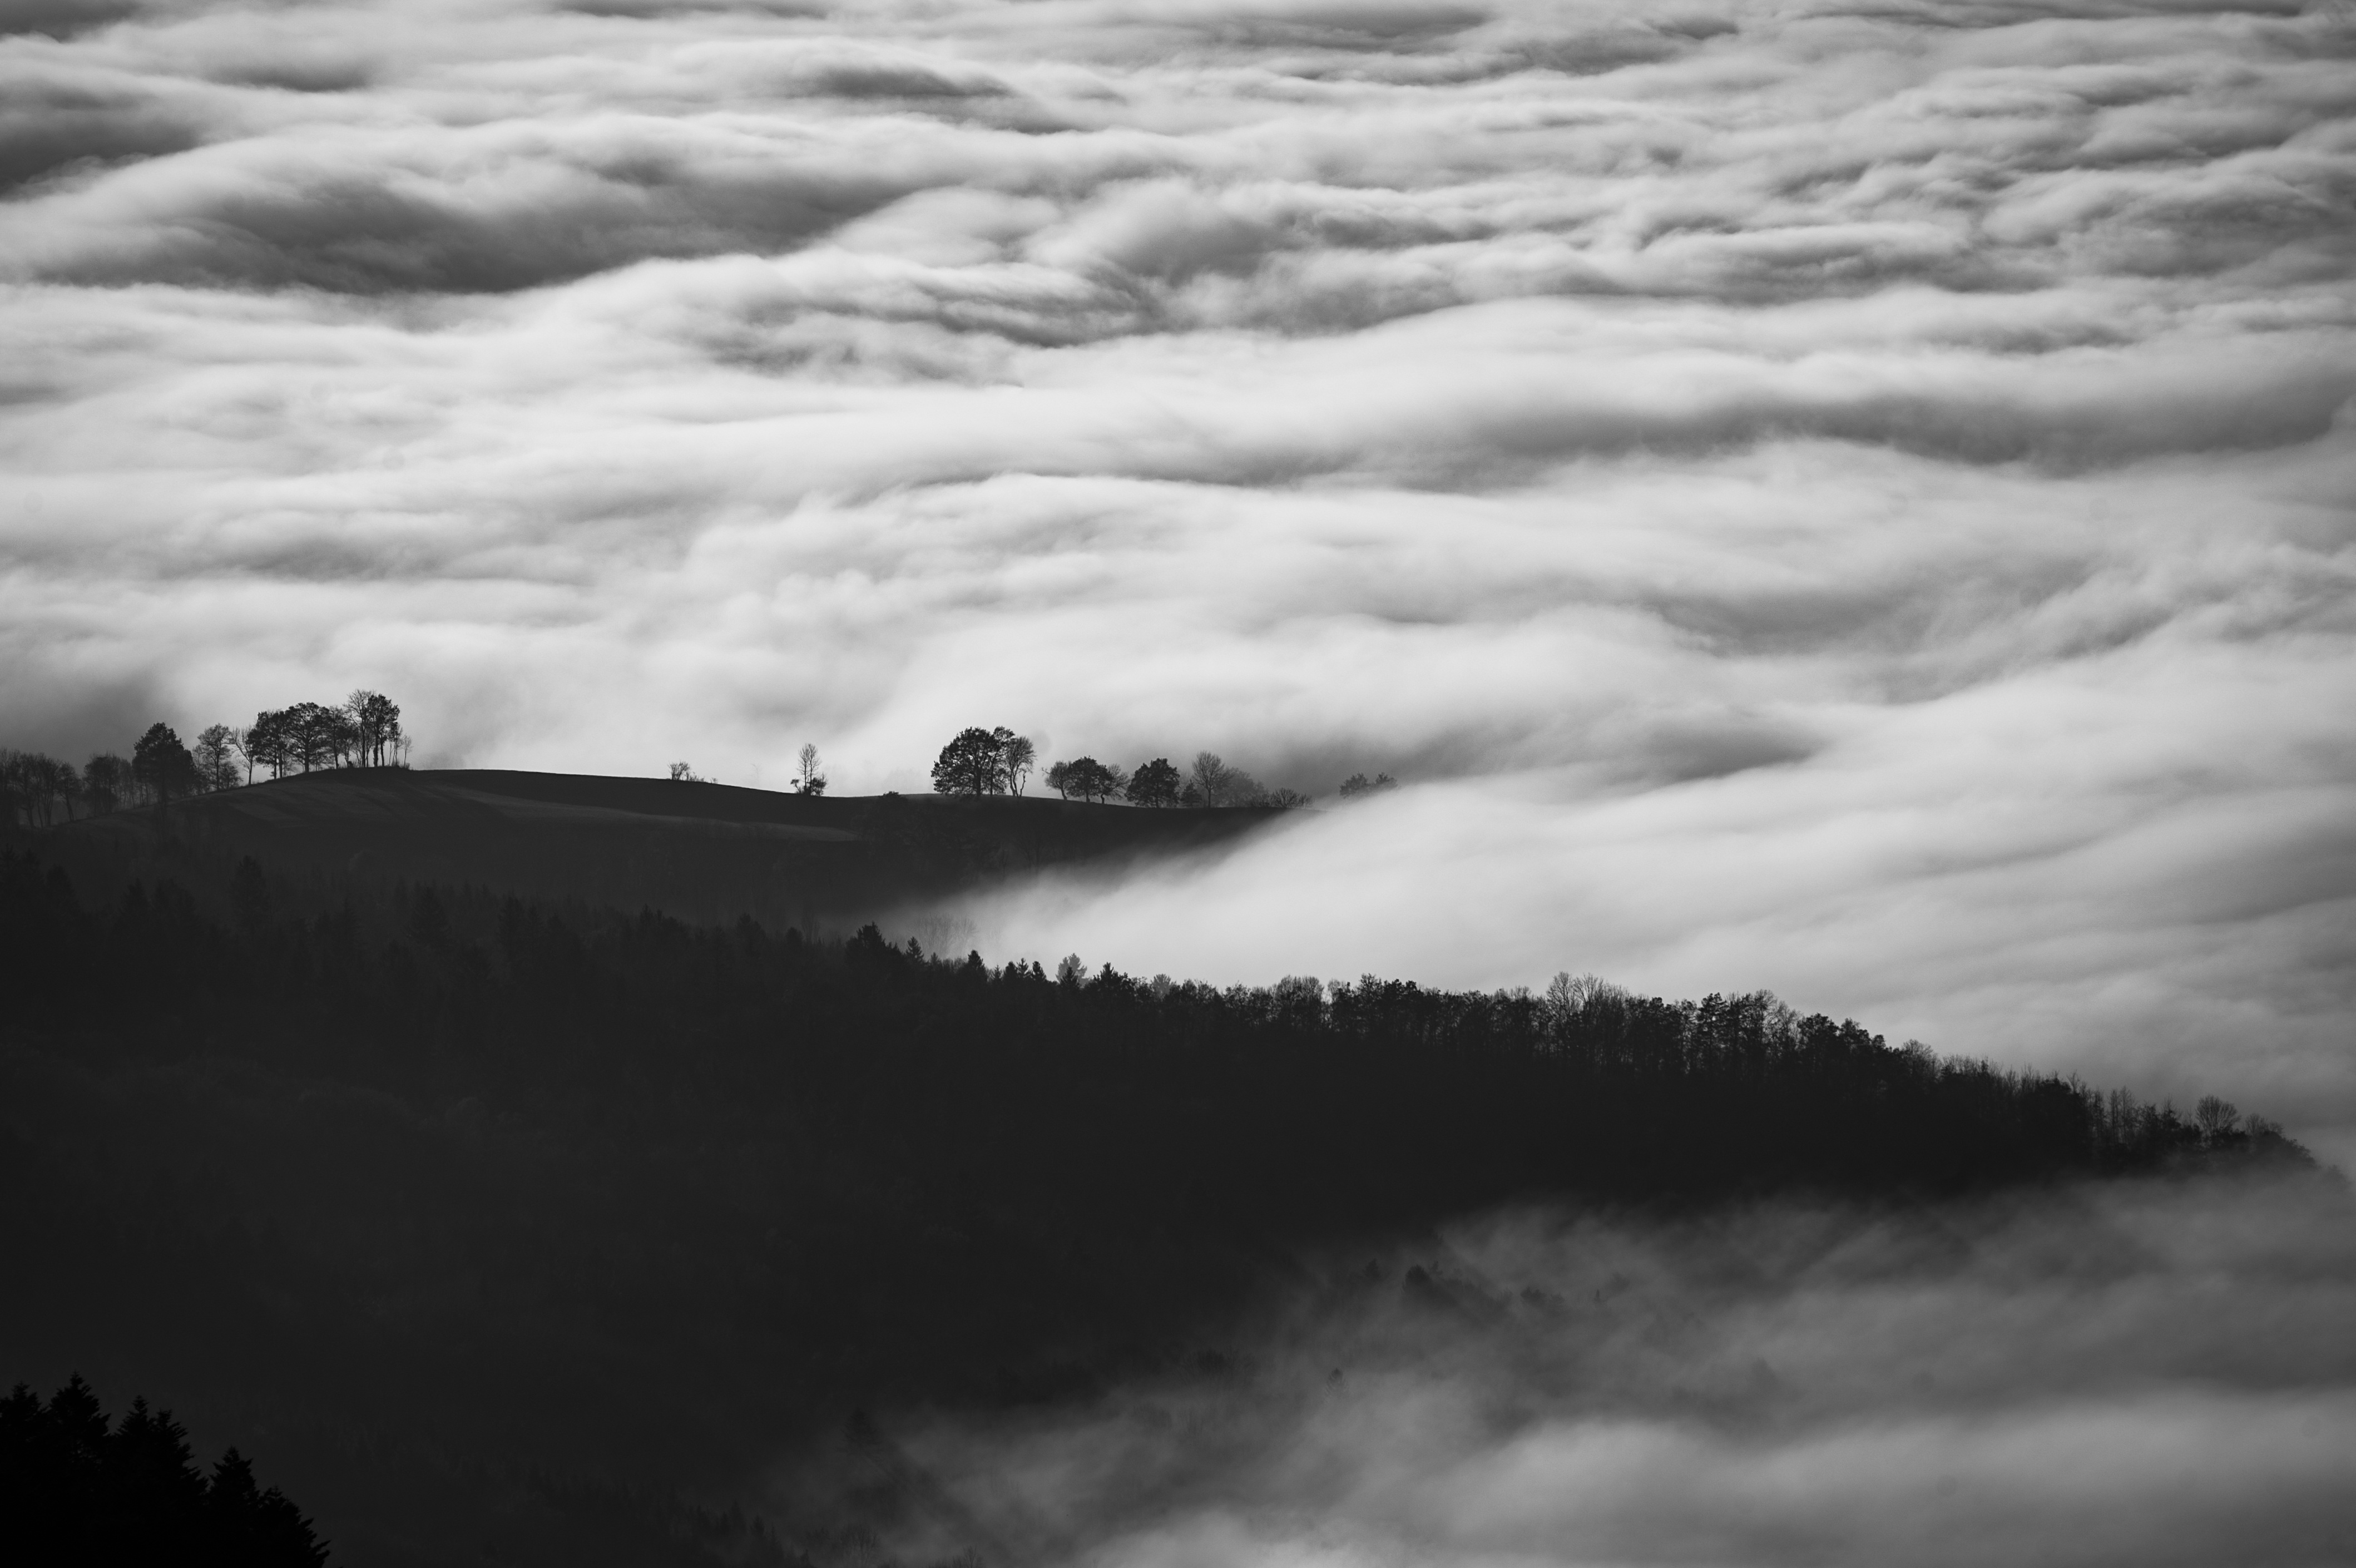
landscape, sea, coast, tree, water, nature, horizon, silhouette, mountain, snow, winter, light, cloud, black and white, sky, fog, sunset, mist, white, photography, hill, wave, atmosphere, travel, daytime, evening, scenic, weather, darkness, black, monochrome, outdoors, meteorological phenomenon, monochrome photography, atmospheric phenomenon